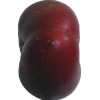
Label: nectarine_flat